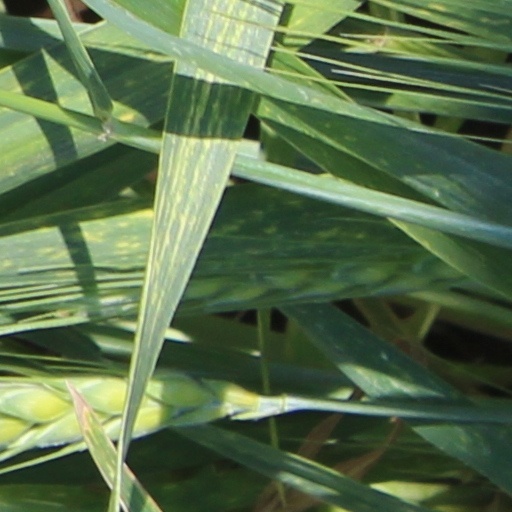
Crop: wheat